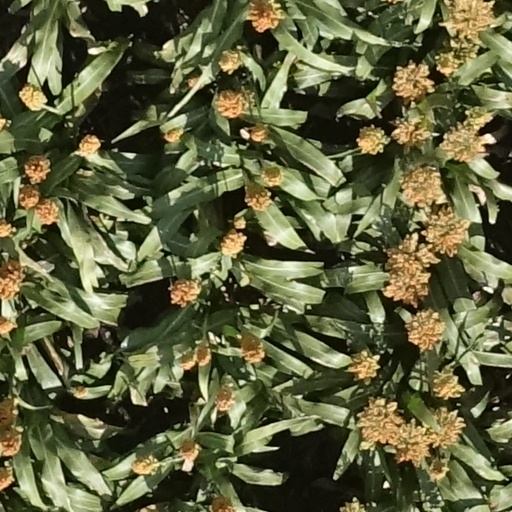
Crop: sorghum